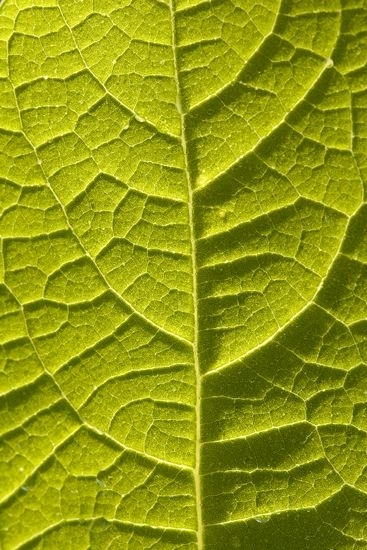
Texture: veined